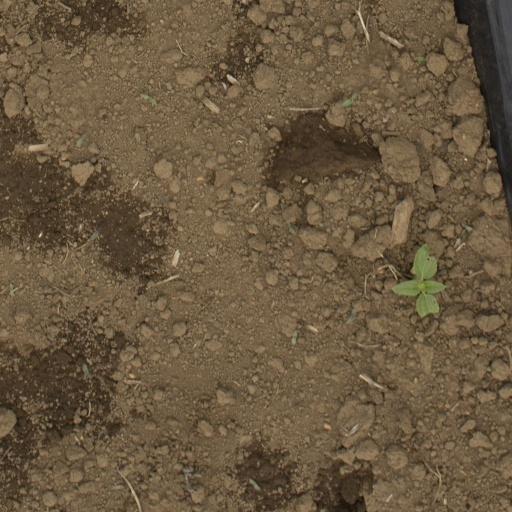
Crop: Jerusalem artichoke